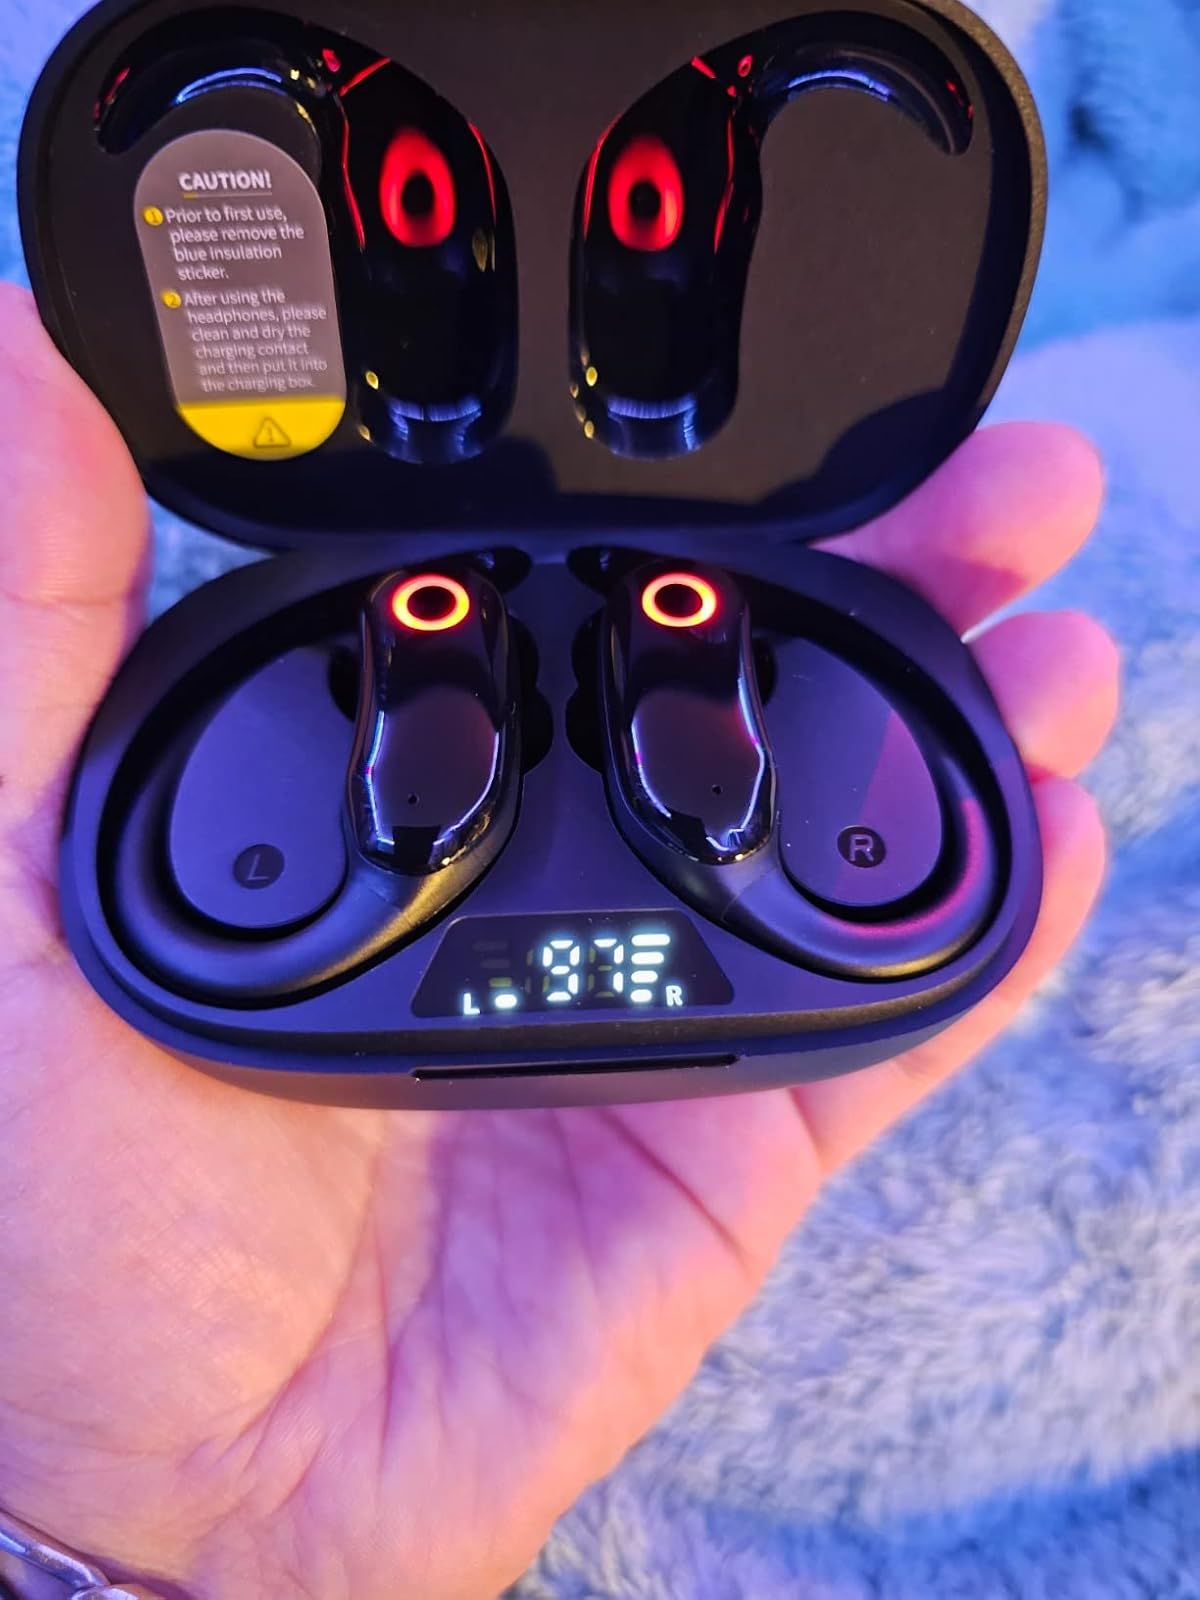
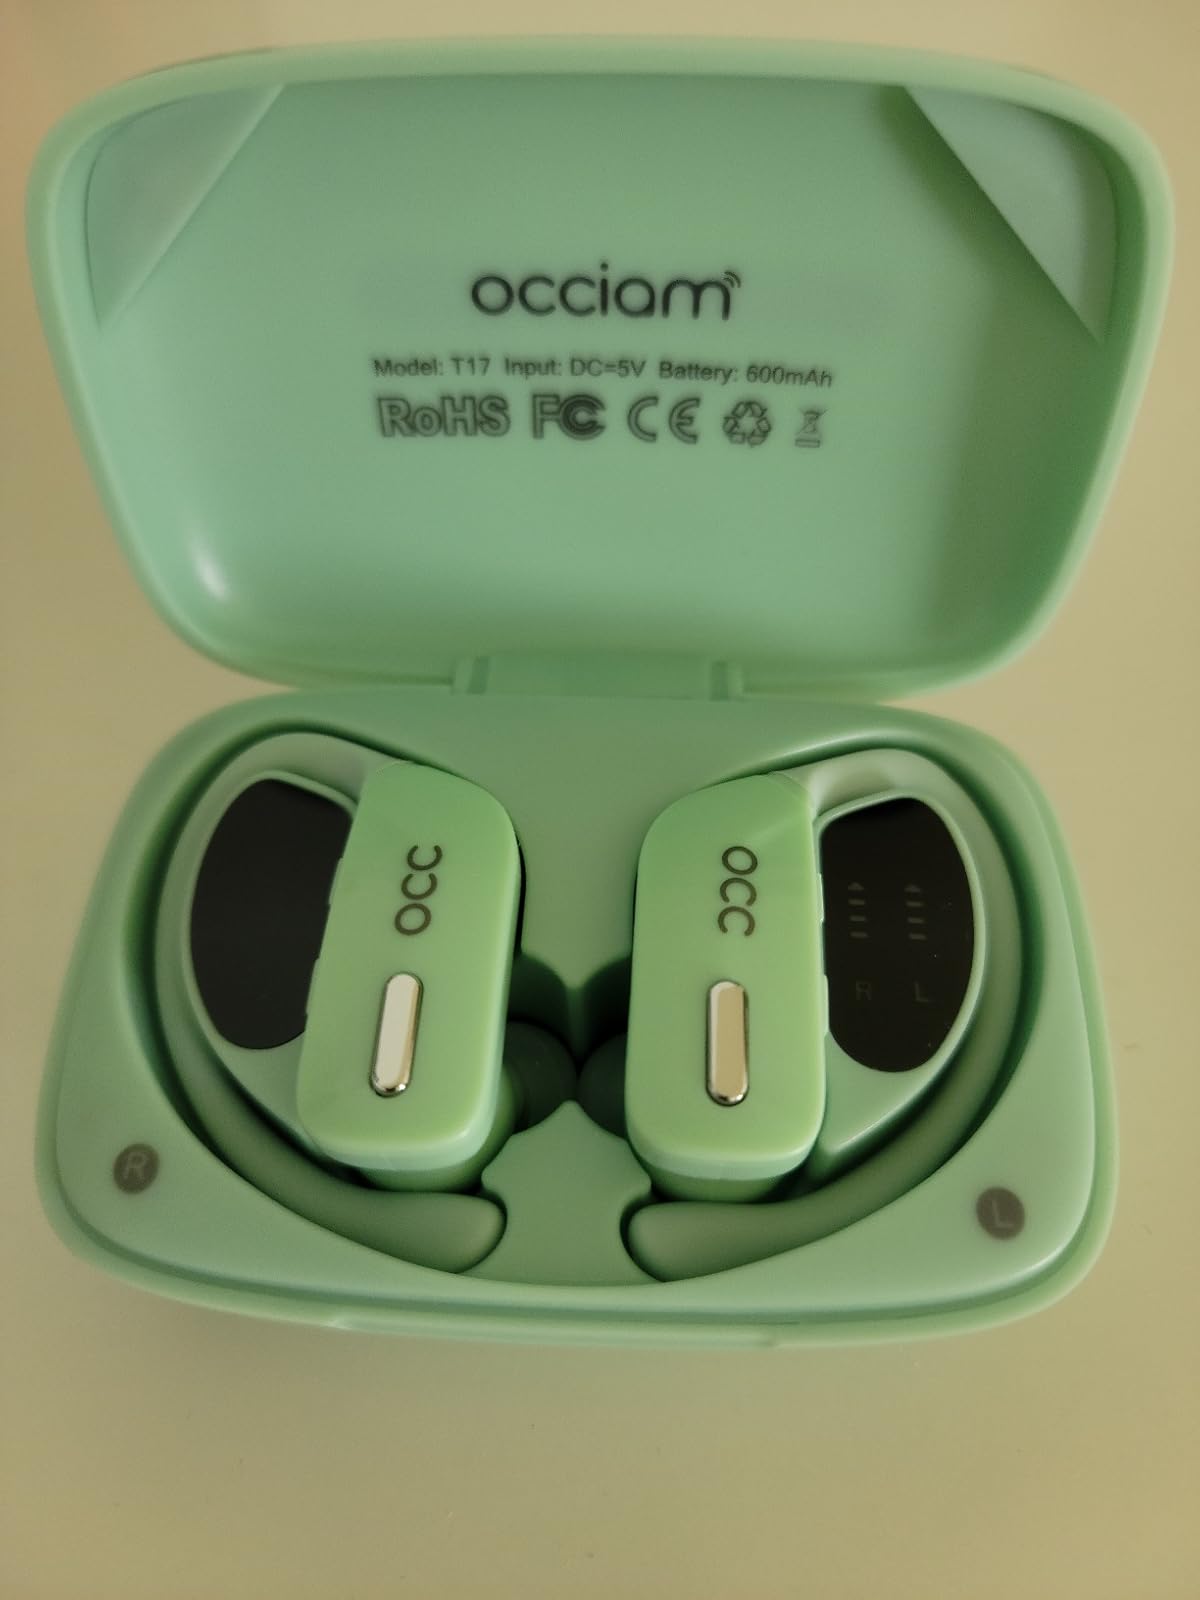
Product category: earbuds
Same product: no